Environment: real
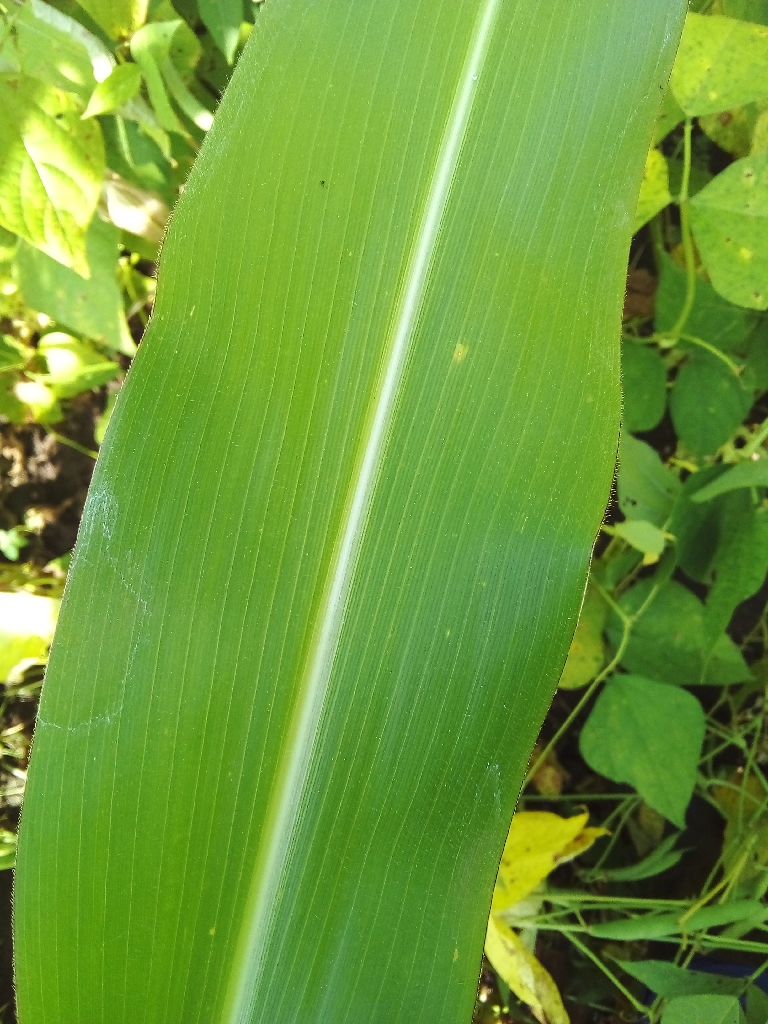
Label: healthy